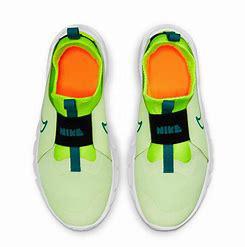
Brand: Nike
Model: Flex Runner 2